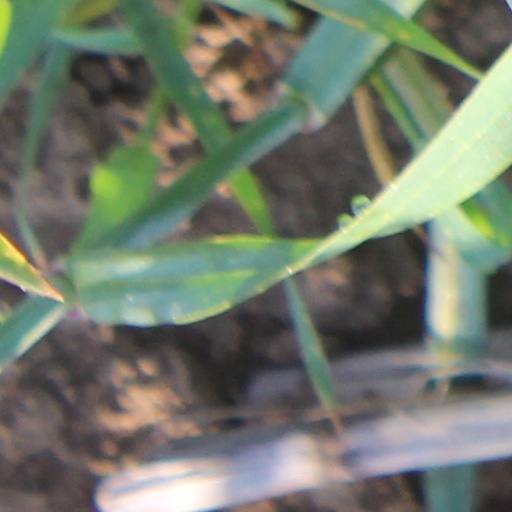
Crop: wheat